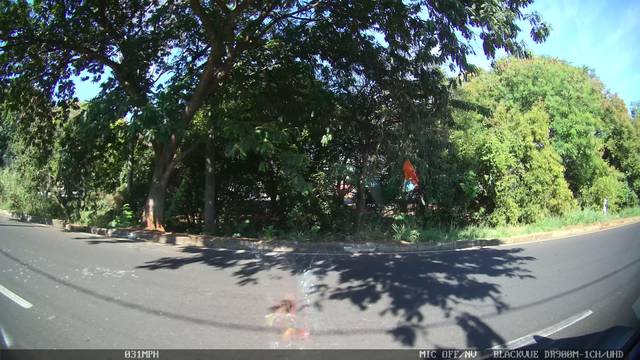
Region: Brazil
Coordinates: -20.786, -49.376